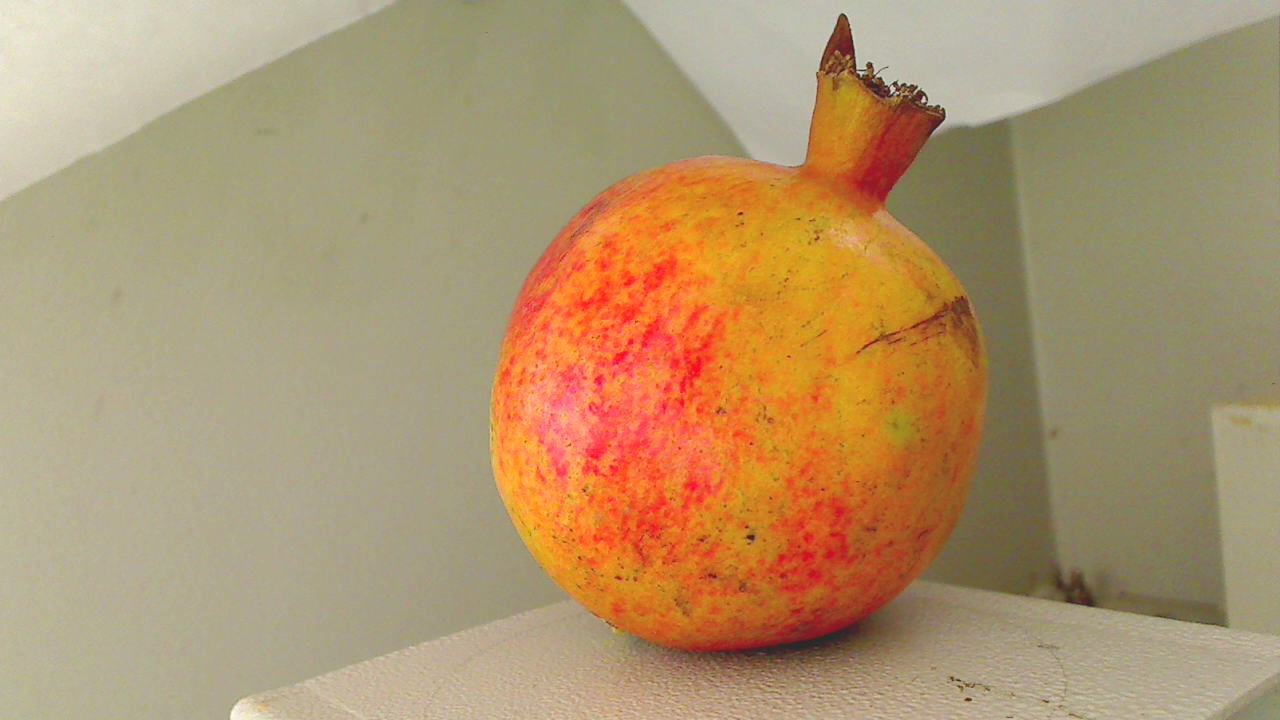
Grade: grade-3
Quality: quality-1